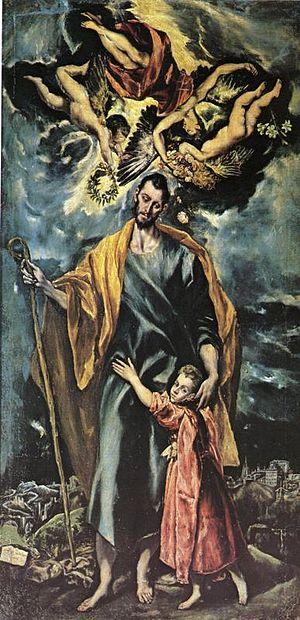
Bernardin de Laredo ou, en espagnol Bernardino de Laredo, est un médecin et frère mineur espagnol. Son traité spirituel, Subida del Monte Sion a marqué l'histoire de la Mystique, par l'attention théologique et psychologique portée à la notion de quiétude.